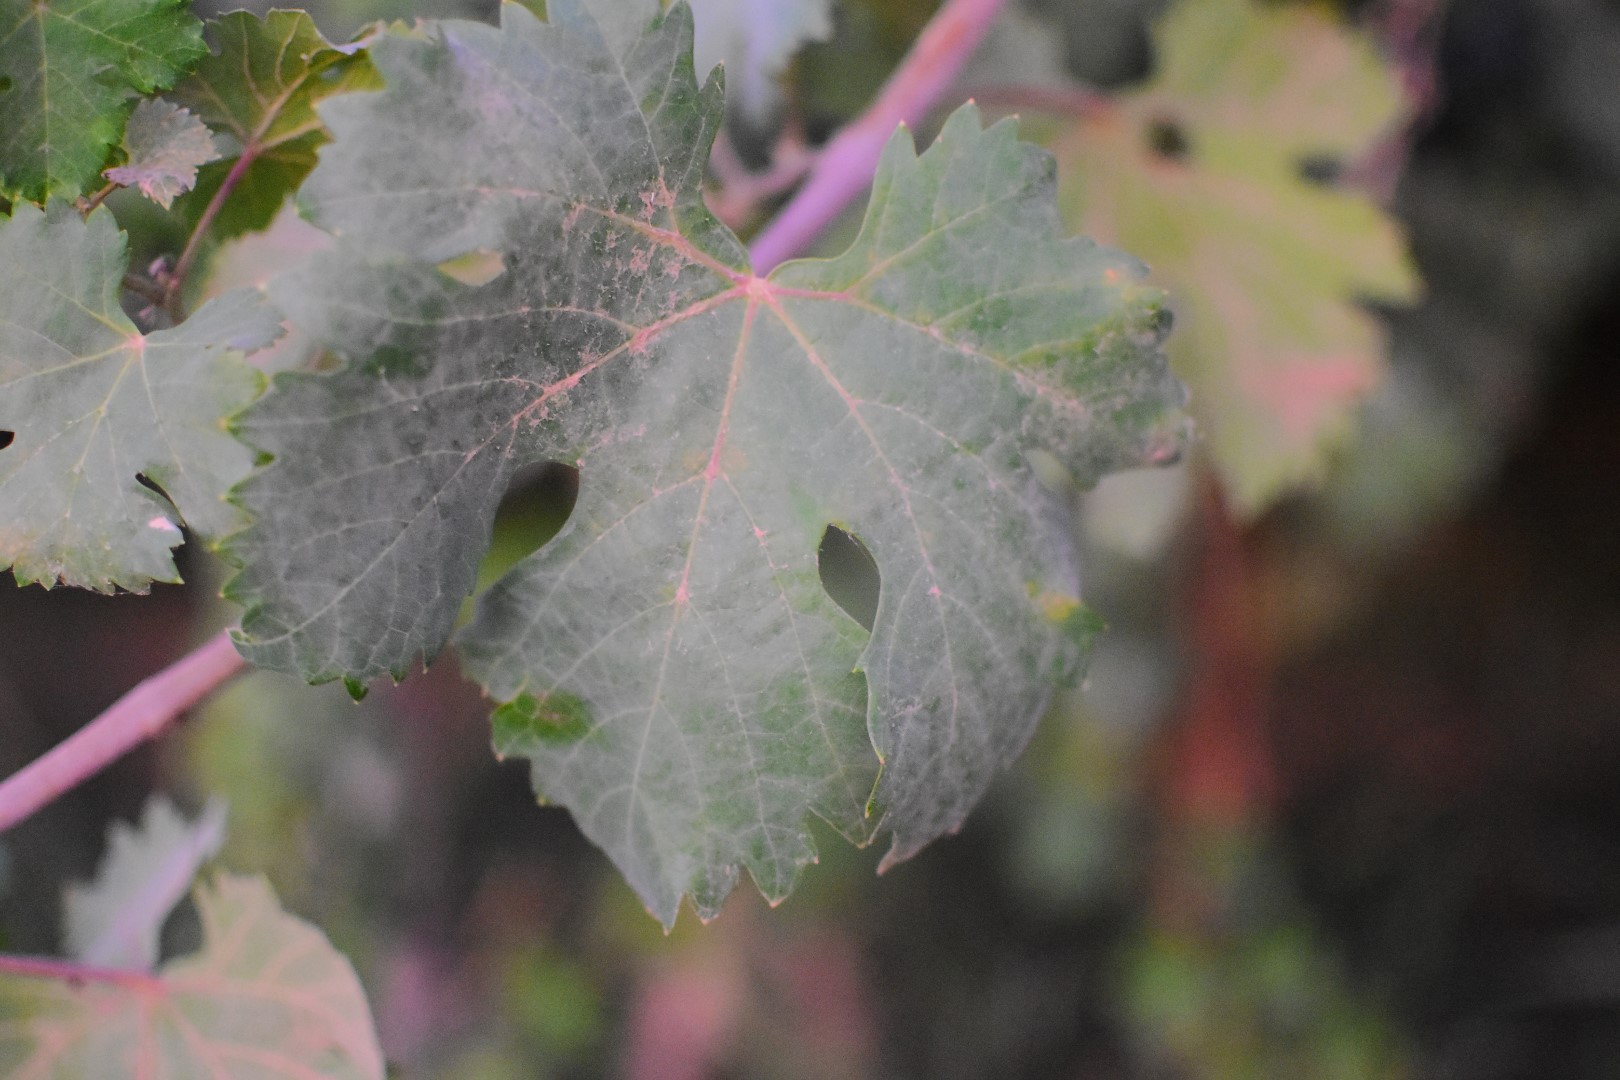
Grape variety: Aswud Balad